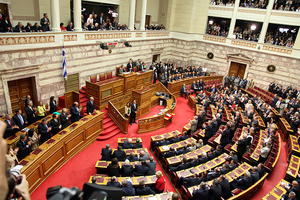
Det Gamle Slot (Athen) / Historie
Interiørfotografi
Det Gamle Slot er et slot i det centrale Athen i Grækenland, der er sæde for Grækenlands parlament. Slottet blev opført mellem 1836 og 1843 som det første kongeslot i det moderne Grækenland. Det ligger ved Syntagmapladsen i centrum af Athen og har huset Grækenlands parlament siden 1934.